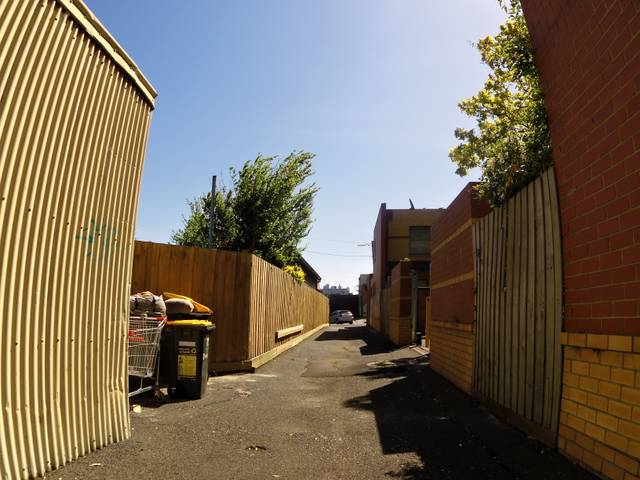
Region: Australia
Coordinates: -37.811, 145.006